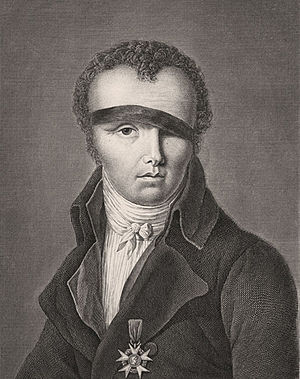
Nicolas-Jacques Conté
Nicolas-Jacques Conté mellem 1780 og 1800
Nicolas-Jacques Conté var en fransk maler, ballonskipper, hærofficer og opfinder af den moderne blyant.